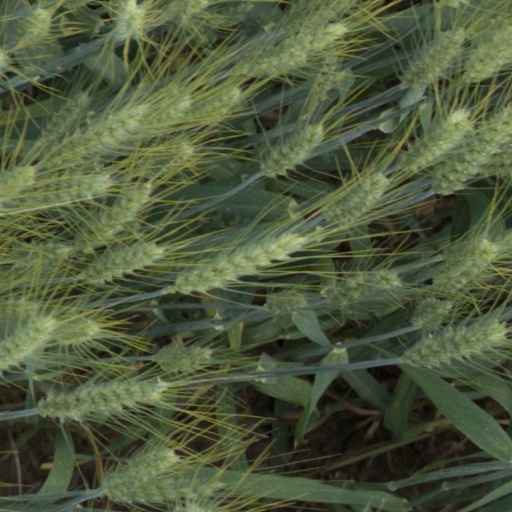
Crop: wheat